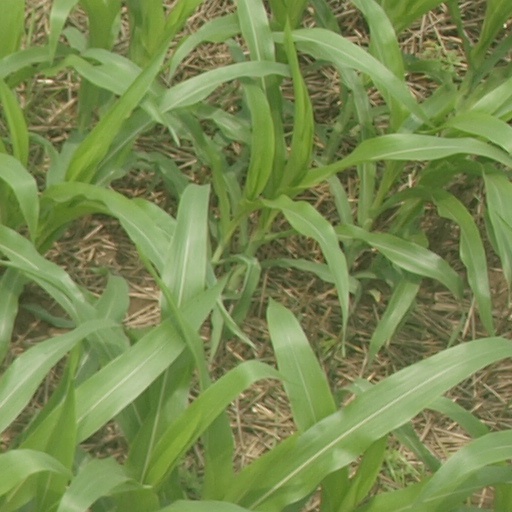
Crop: maize; corn